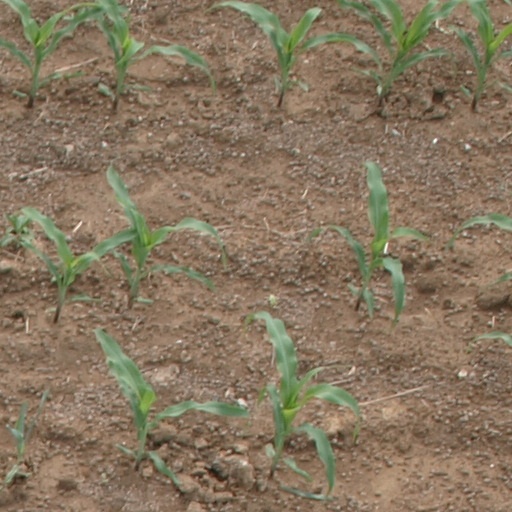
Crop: maize; corn